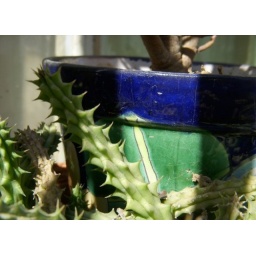
Barrio Antiguo has tons of beautiful plants and plant holders that sit in front of the windows.